Jo Stafford

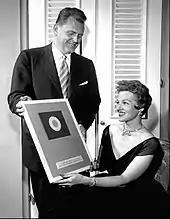
In 1954, James Conkling, president of Columbia Records, presented Stafford with a diamond-studded plaque to mark the sale of 25 million of her records.

While Stafford was still working for Dorsey, Johnny Mercer told her, "Some day I'm going to have my own record company, and you're going to record for me." She subsequently became the first solo artist signed to Capitol after leaving the Pied Pipers in 1944. A key figure in helping Stafford to develop her solo career was Mike Nidorf, an agent who first heard her as a member of the Pied Pipers while he was serving as a captain in the United States Army. Having previously discovered artists such as Glenn Miller, Artie Shaw, and Woody Herman, Nidorf was impressed by Stafford's voice and contacted her when he was demobilized in 1944. After she agreed to let him represent her, he encouraged her to reduce her weight and arranged a string of engagements that raised her profile and confidence.